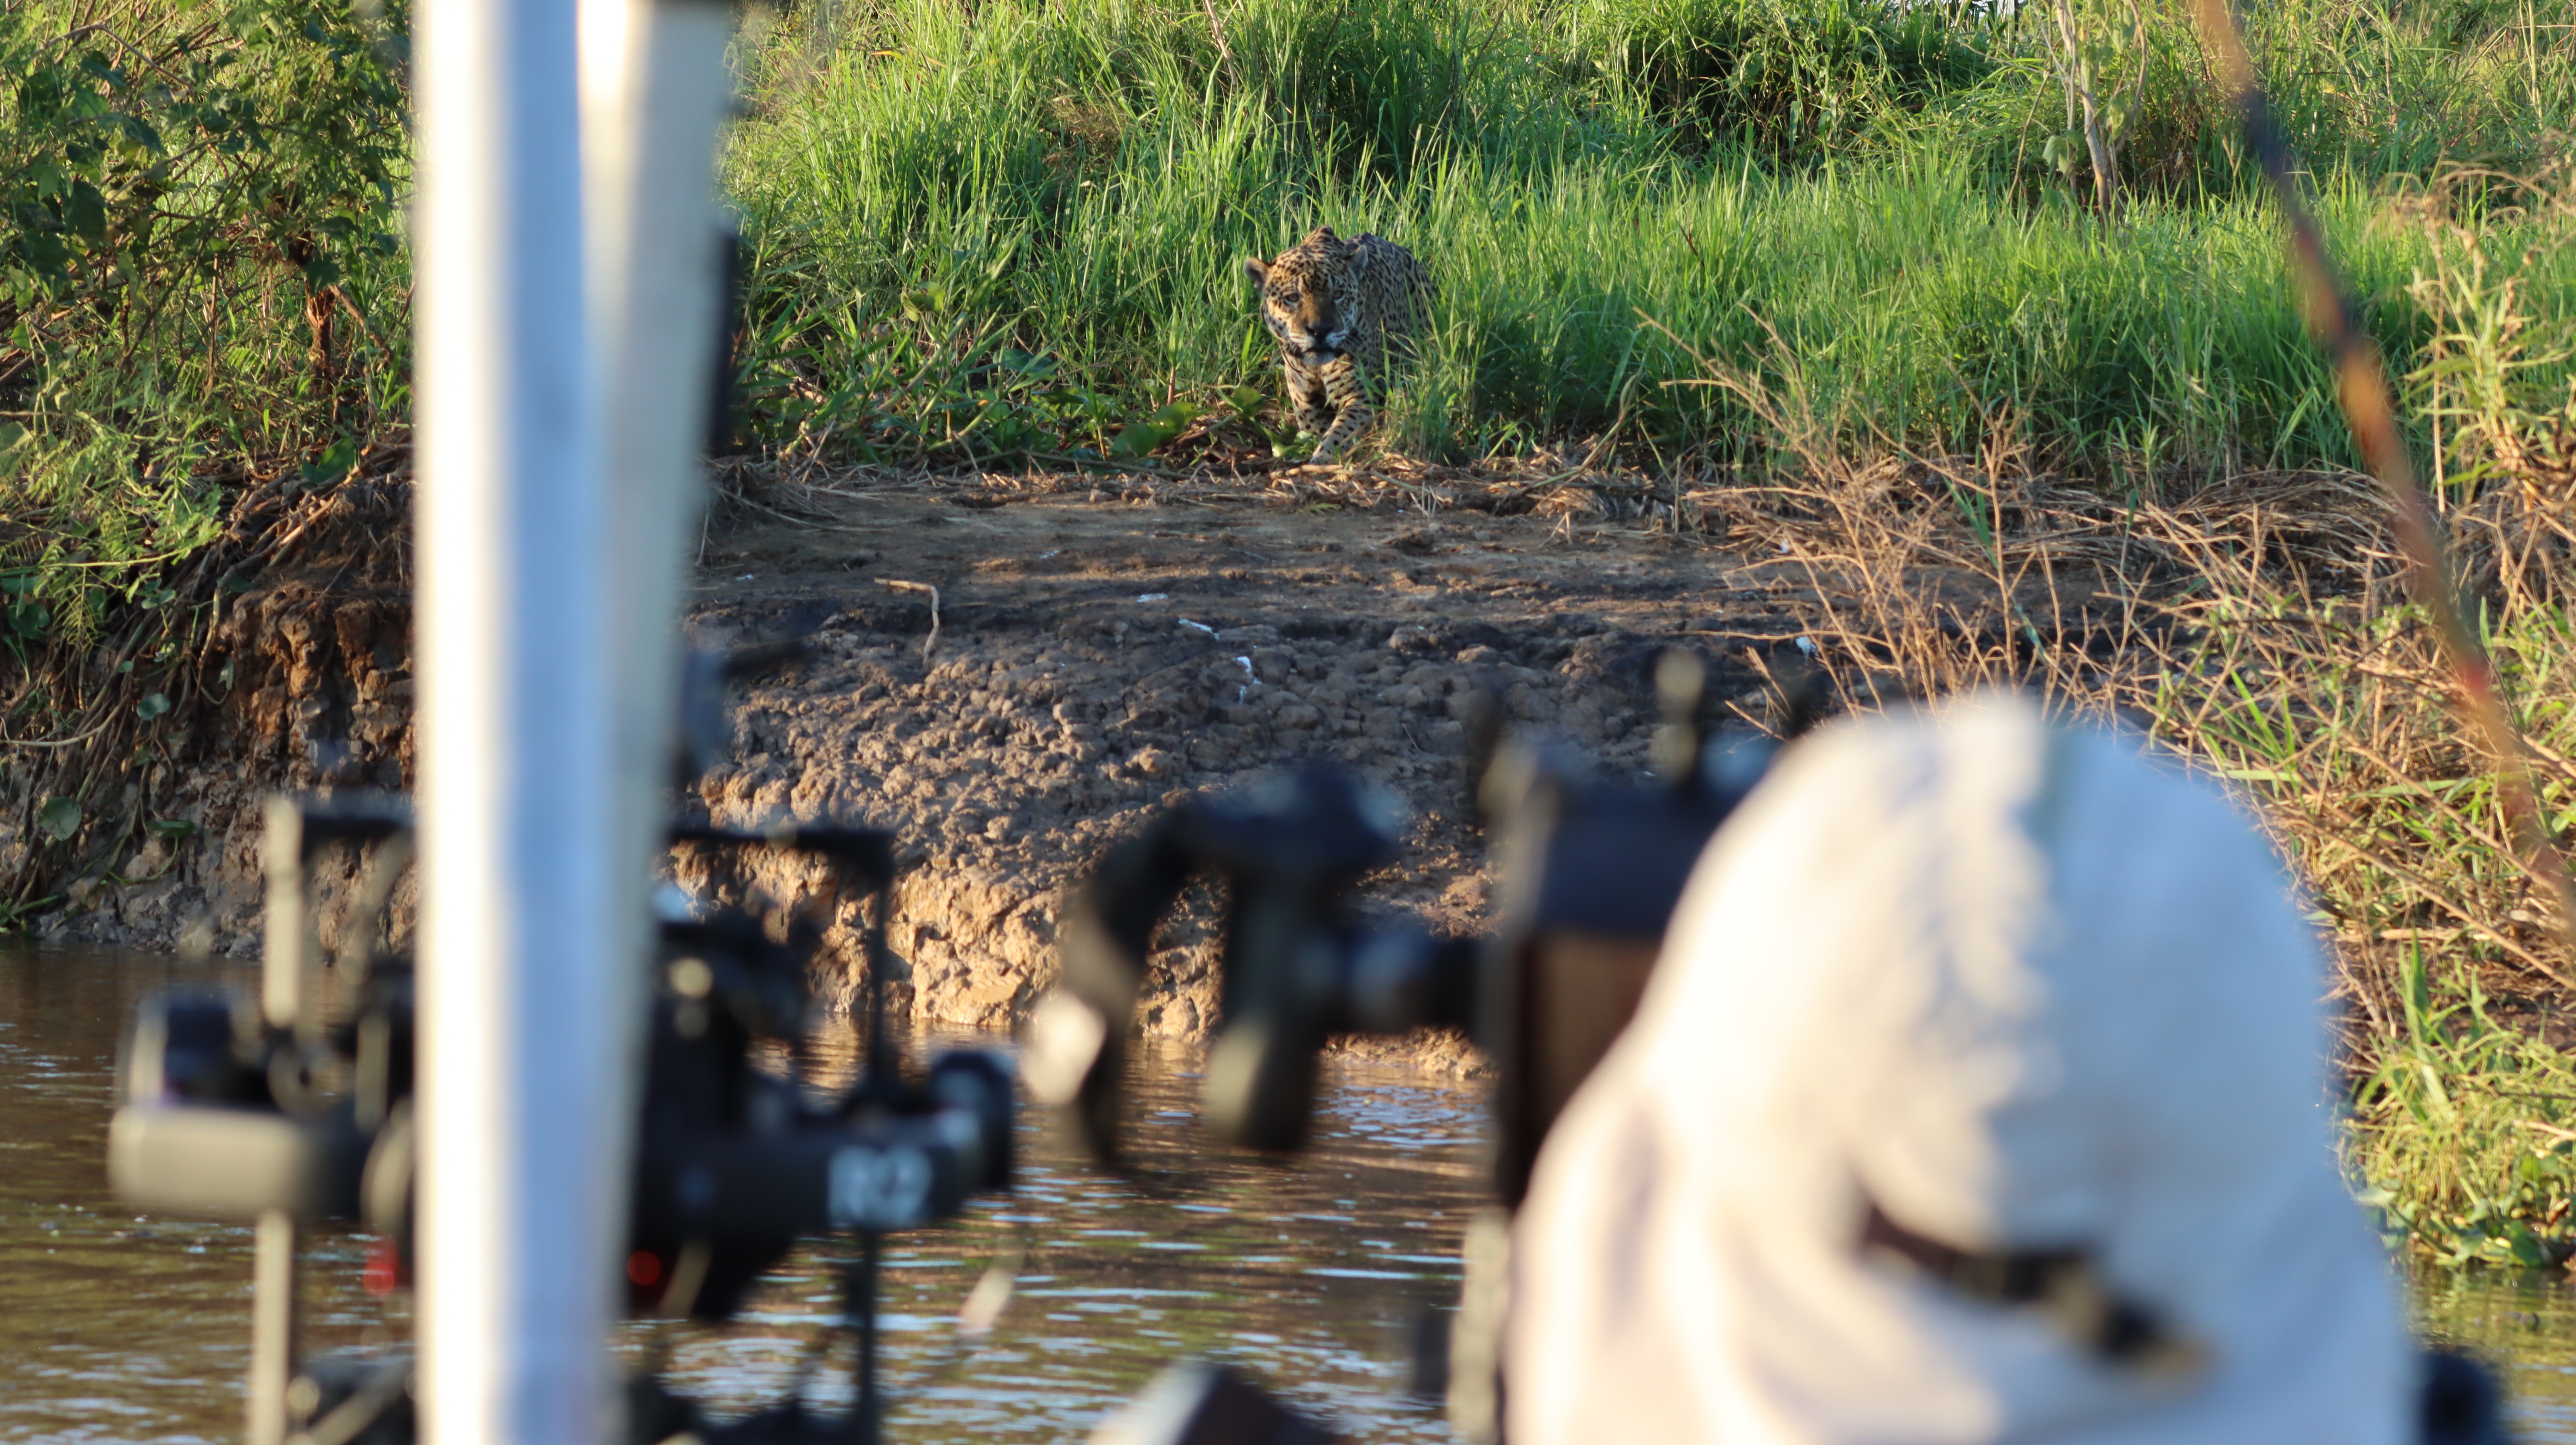
Jaguar: Ousado